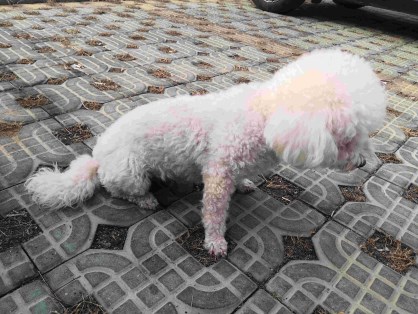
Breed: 3083-n000117-Bichon_Frise